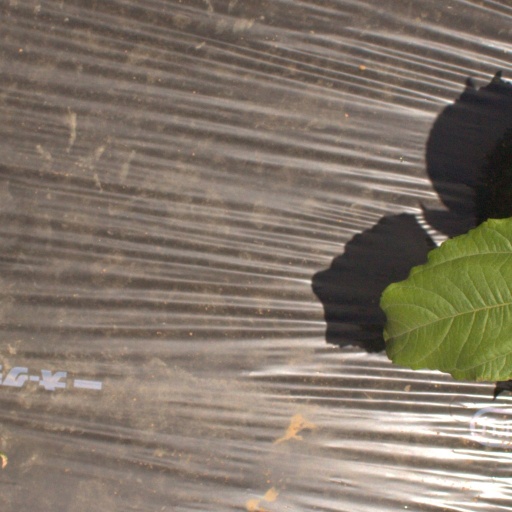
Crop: Jerusalem artichoke